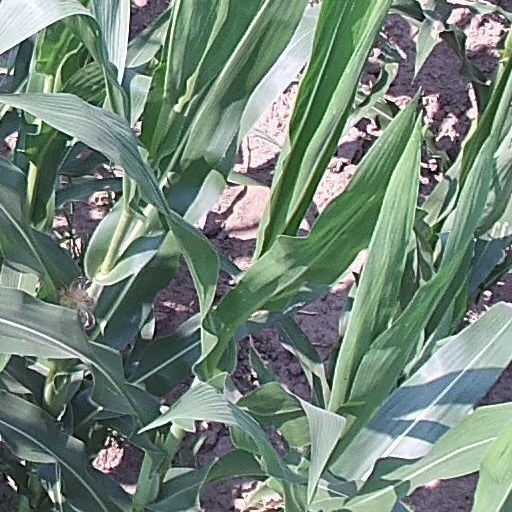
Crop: maize; corn